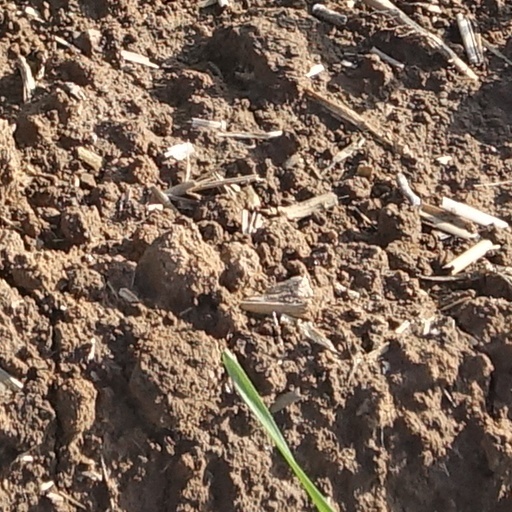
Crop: wheat